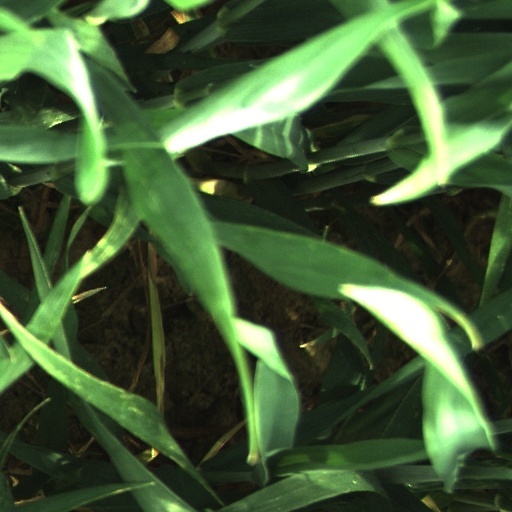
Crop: wheat